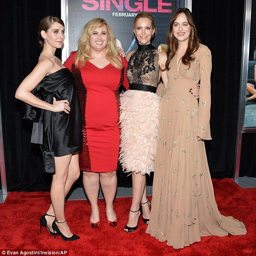
ladies night : the stars of film were out in stylish force on wednesday for the premiere of their new romantic comedy ; pictured , l to person , actors